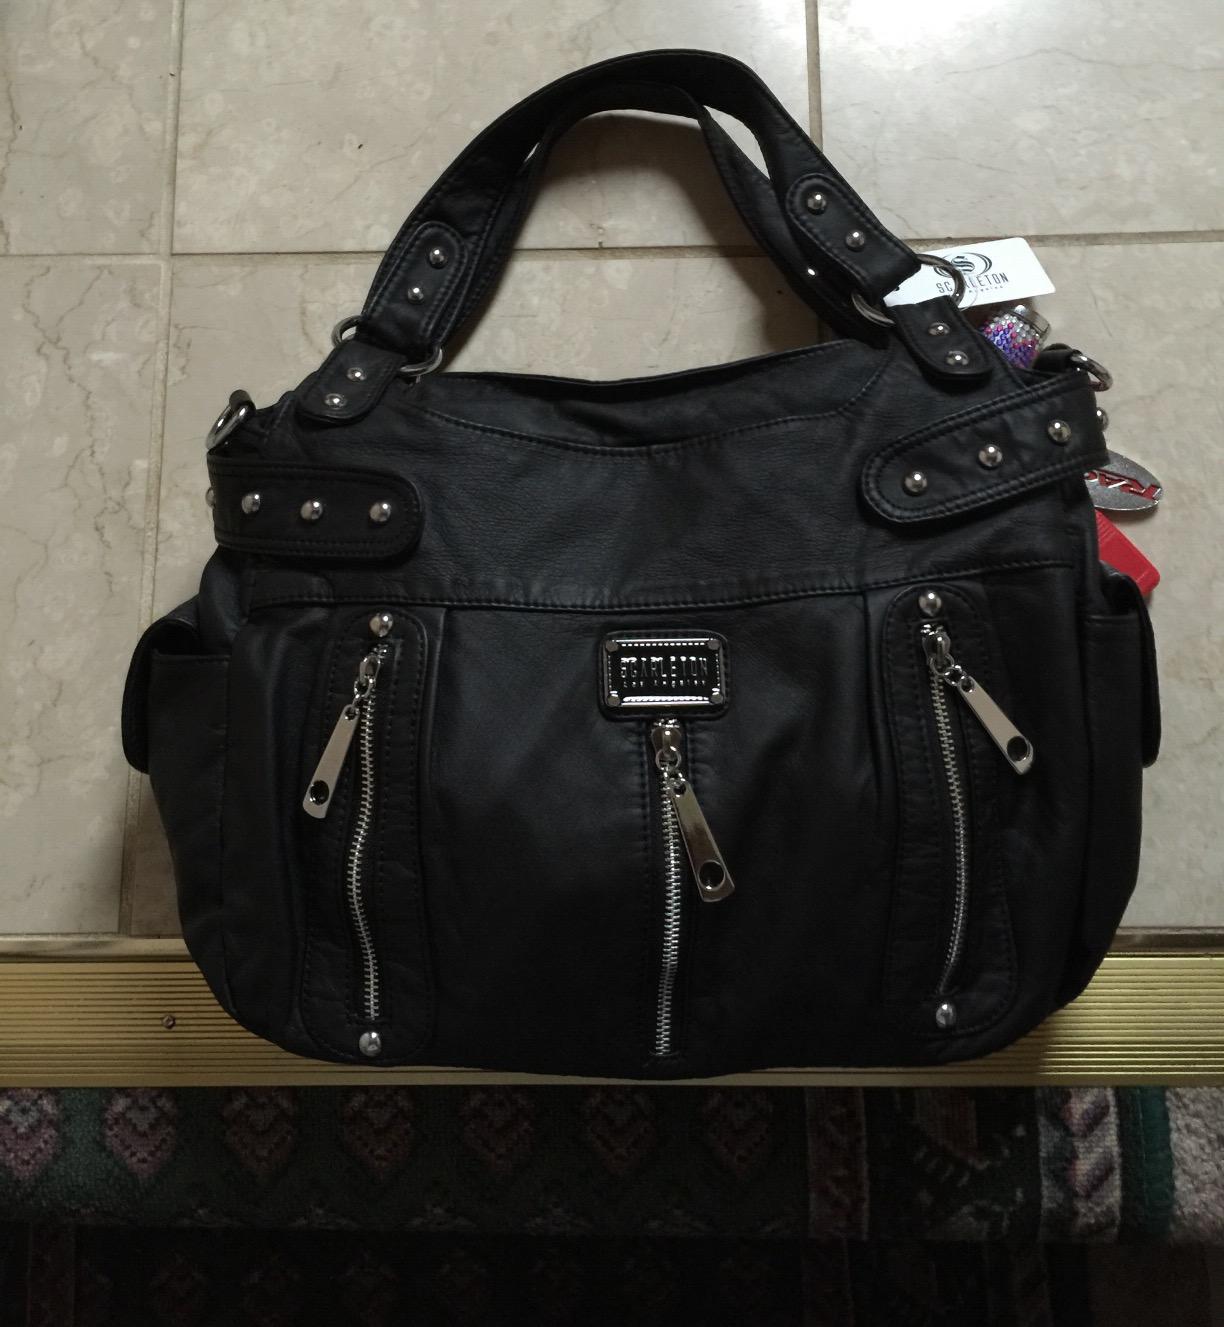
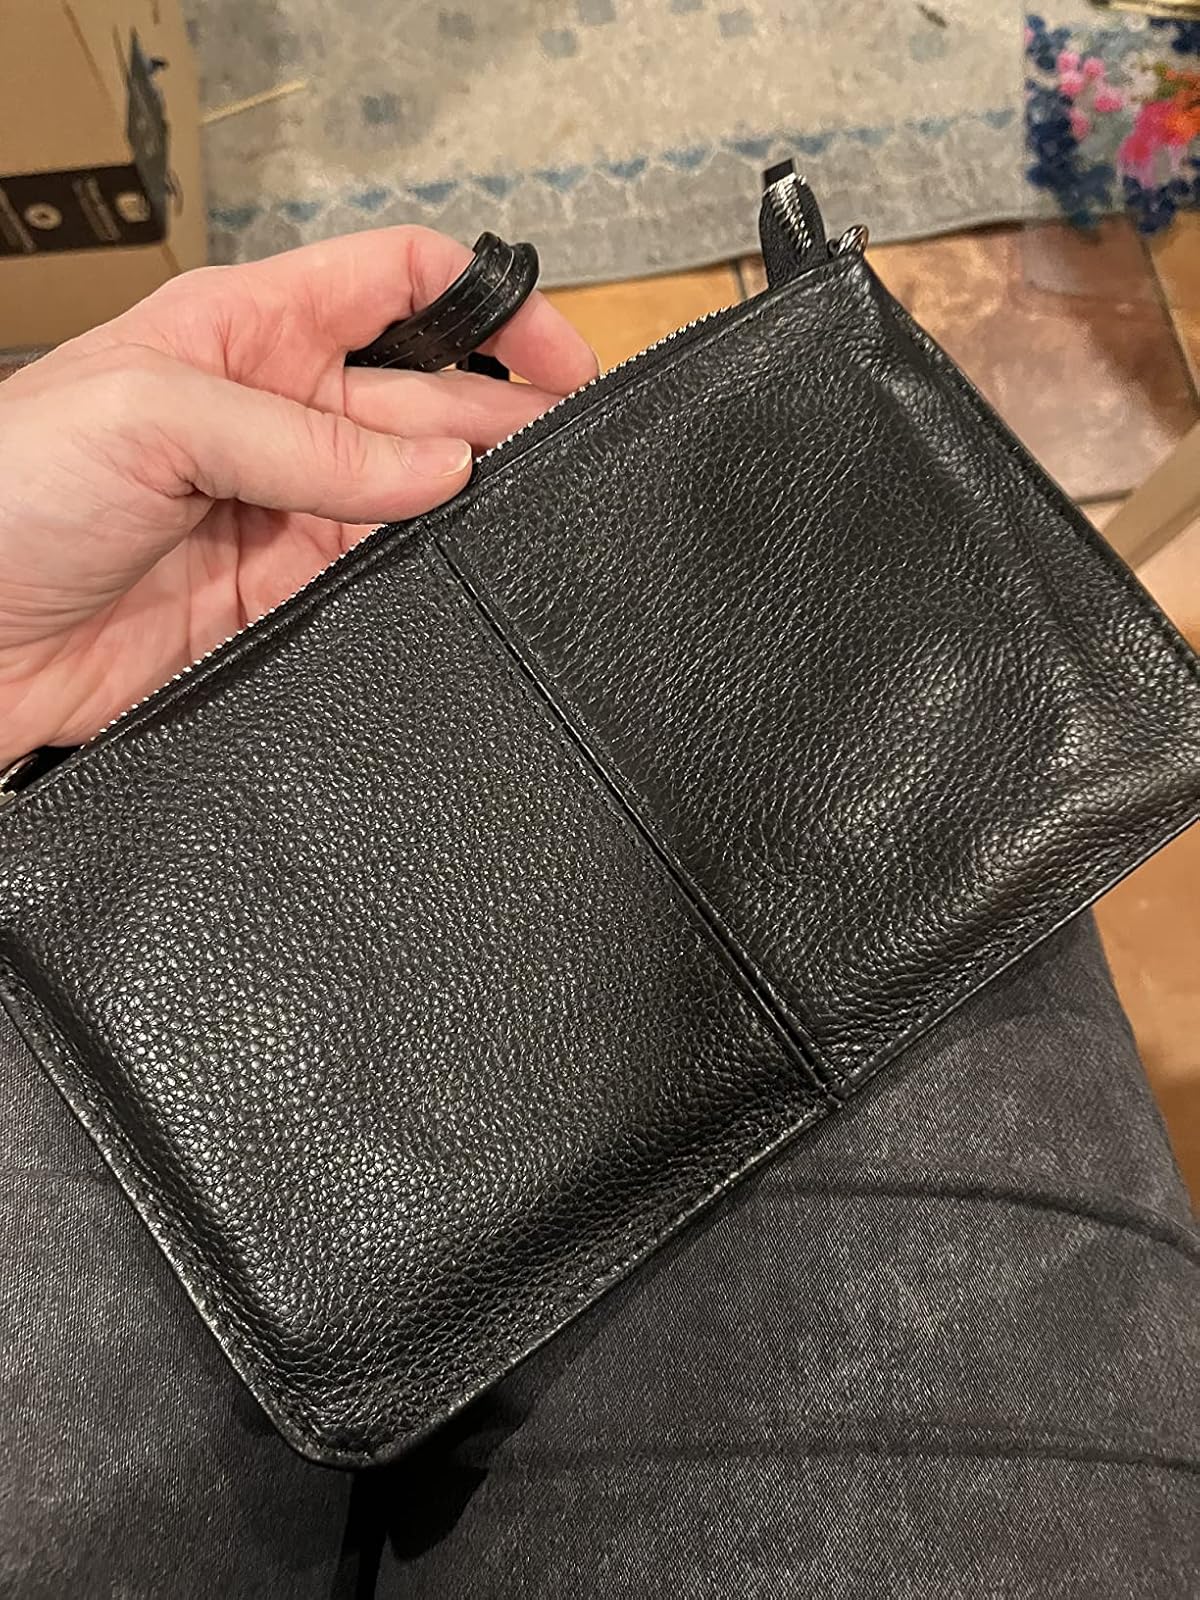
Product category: accessories_handbag
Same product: no